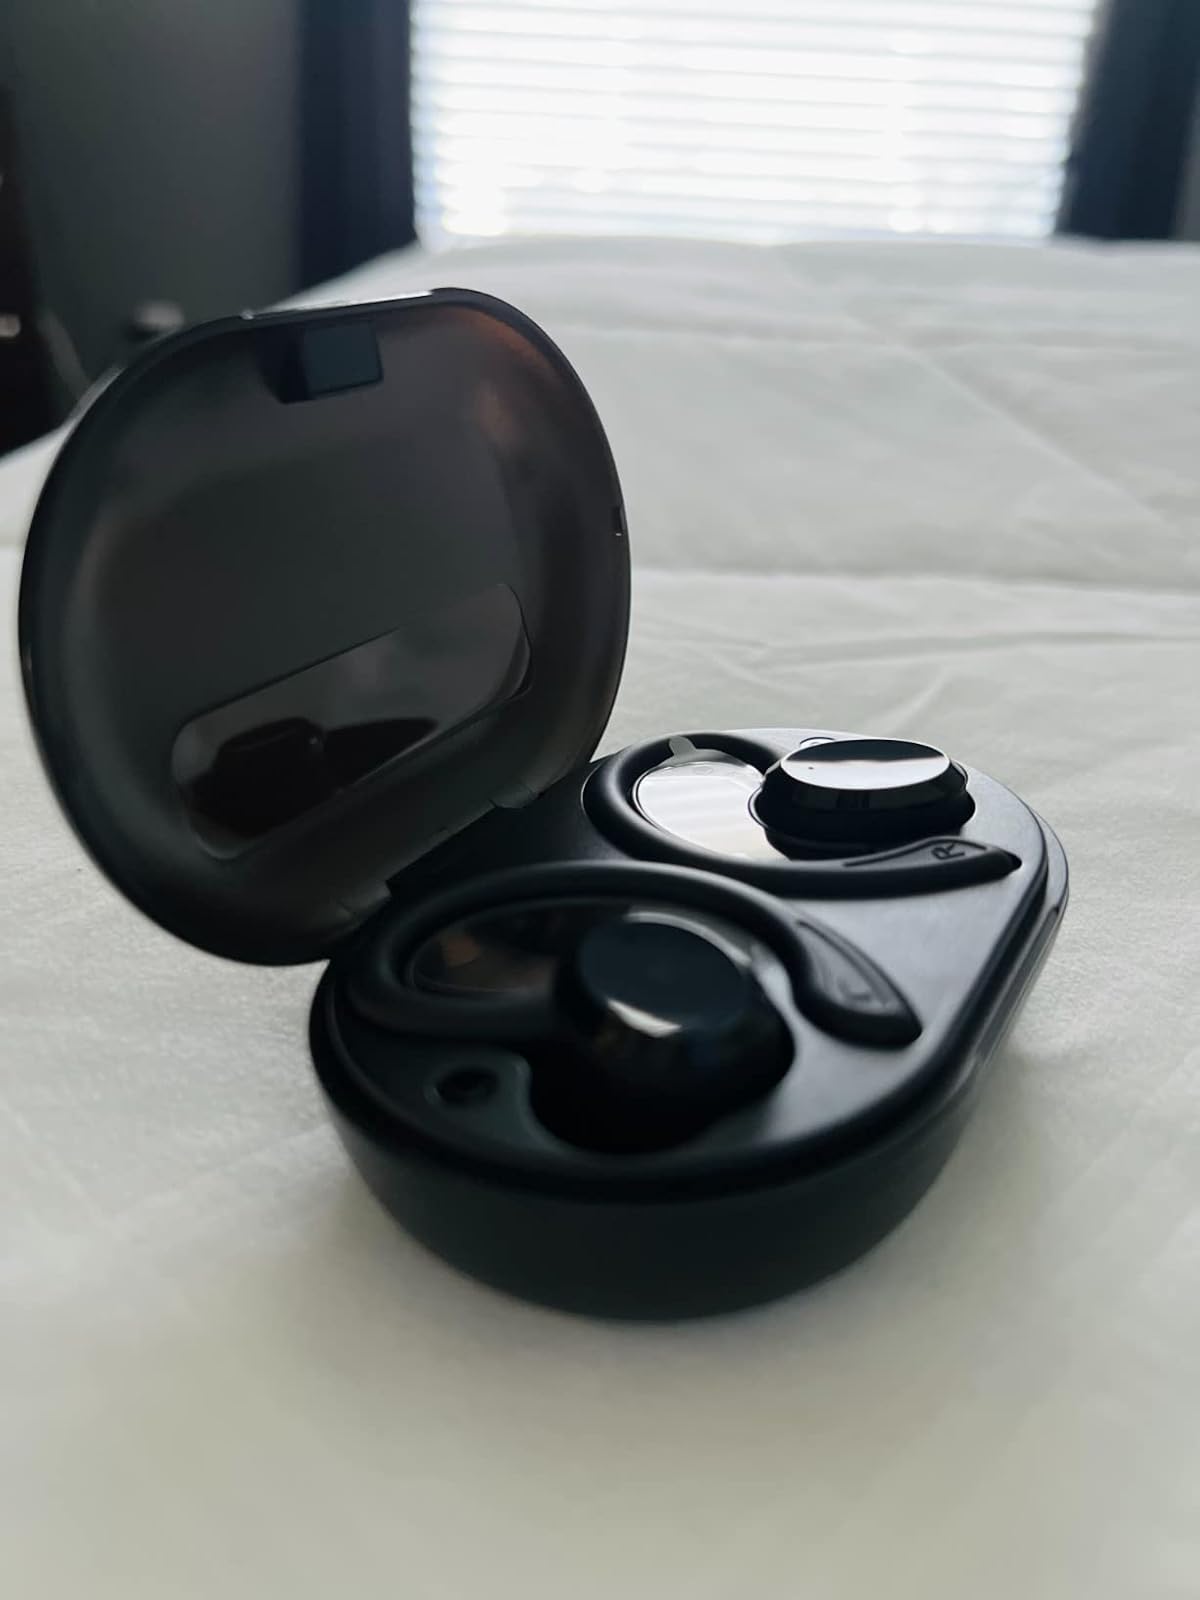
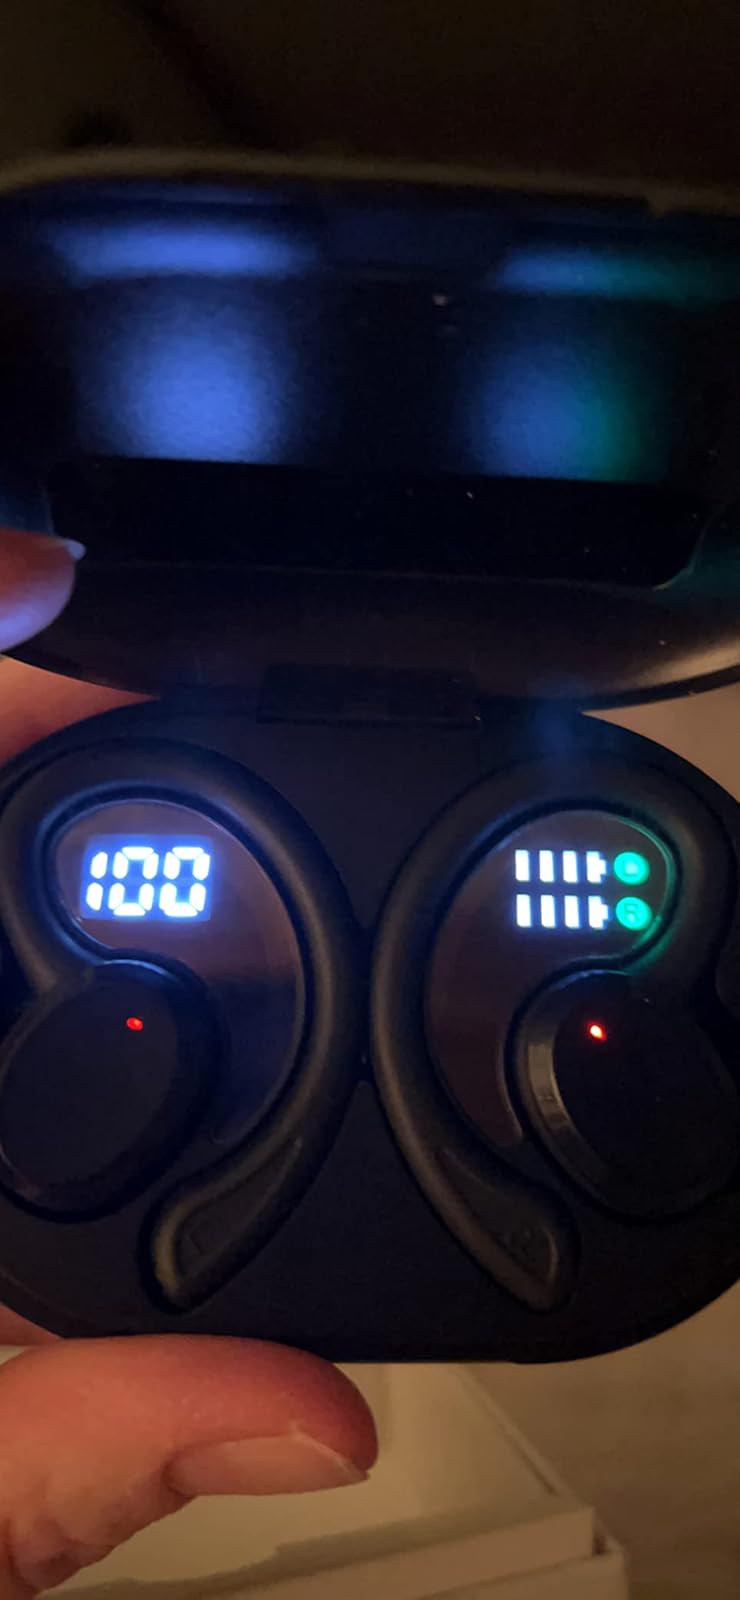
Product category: earbuds
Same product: yes